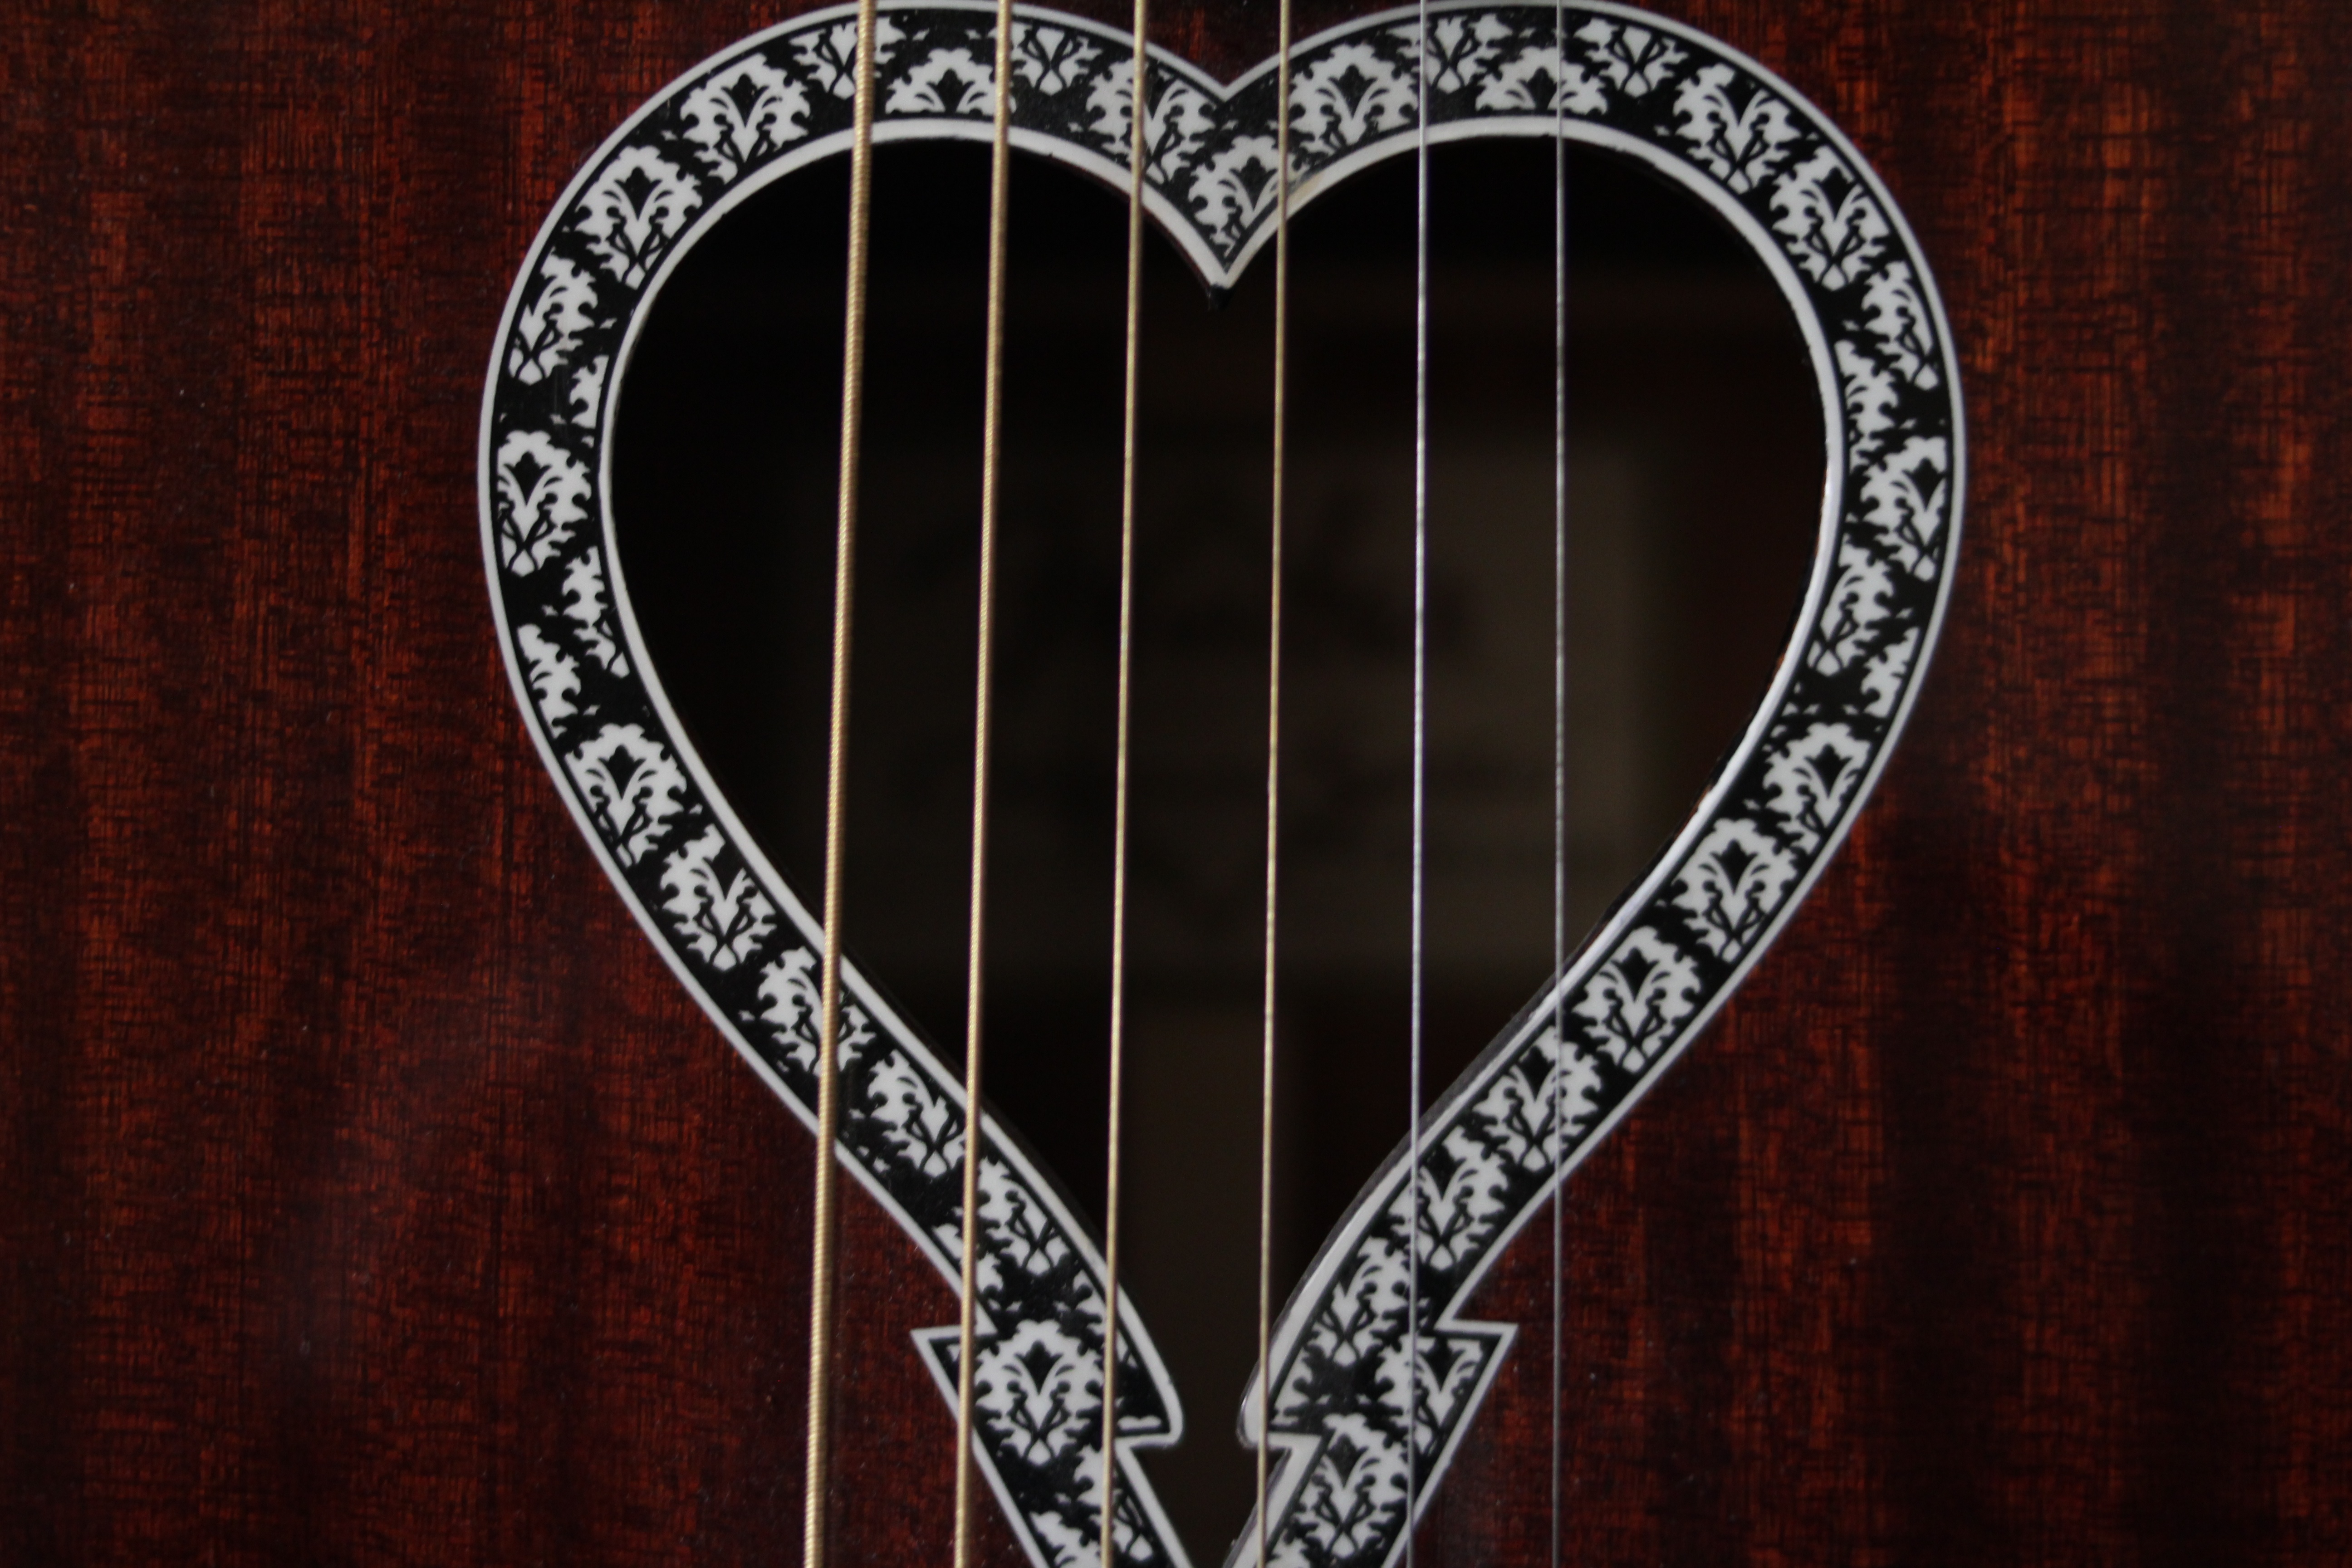
guitar, number, heart, symbol, circle, font, string instrument, plucked string instruments